Black-figure pottery

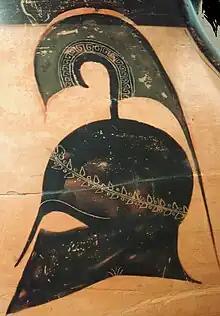
The helm; Attic black-figure pottery

Chalcidian vase painting was named from the mythological inscriptions which sometimes appeared in Chalcidian script. For this reason the origin of the pottery was first suspected to be Euboea. Currently it is assumed that the pottery was produced in Rhegion, perhaps also in Caere, but the issue has not yet been finally decided. Chalcidian vase painting was influenced by Attic, Corinthian and especially Ionian painting. The vases were found primarily in Italian locations like Caeri, Vulci and Rhegion, but also at other locations of the western Mediterranean.